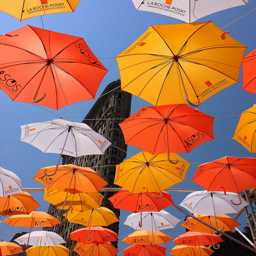
Orange and white umbrellas suspended above an urban street.
Tons of umbrellas strung up in the air for display.
Dozens of orange, white and red umbrellas flying in the air.
A display of colorful umbrellas against a clear blue sky.
Several colorful umbrellas seem to be hanging on wires.